Carlos Anwandter

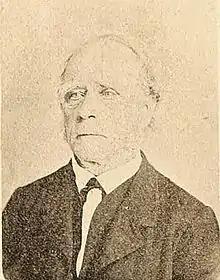
A portrait of Carlos Anwandter

Carlos Anwandter (1 April 1801, in Luckenwalde, Prussia – 10 July 1889, in Valdivia, Chile) was a German political exile who emigrated to Valdivia, Chile in 1850 after participating in the Revolutions of 1848.